StG 45(M)

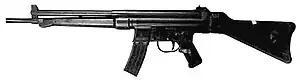
The CEAM "Modèle" 1950, a French effort to put the StG 45(M) concept into mass production. Chambered in .30 Carbine.

The German technicians involved in developing the "Sturmgewehr" 45 continued their research in France at CEAM. The StG45 mechanism was modified by Ludwig Vorgrimler and Theodor Löffler at the Mulhouse facility between 1946 and 1949. Three versions were made, chambered in .30 Carbine, 7.92×33mm Kurz as well as the 7.65×35mm cartridge developed by Cartoucherie de Valence and adopted in 1948. A 7.5×38mm cartridge using a partial aluminium bullet was abandoned in 1947. Löffler's design, designated the Carabine Mitrailleuse Modèle" 1950, was retained for trials among 12 different prototypes designed by CEAM, MAC, and MAS. Vorgrimler later went to work at CETME in Spain and developed the line of CETME automatic rifles.